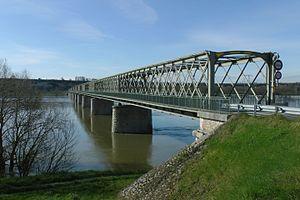
Le pont de Varennes-Montsoreau est un pont routier en acier qui franchit la Loire entre les communes de Montsoreau et Varennes-sur-Loire. Il fut achevé et ouvert à la circulation en 1917. Il fait partie des plus longs ponts de France avec ses 600 mètres de longueur et une portée principale de 50 mètres.